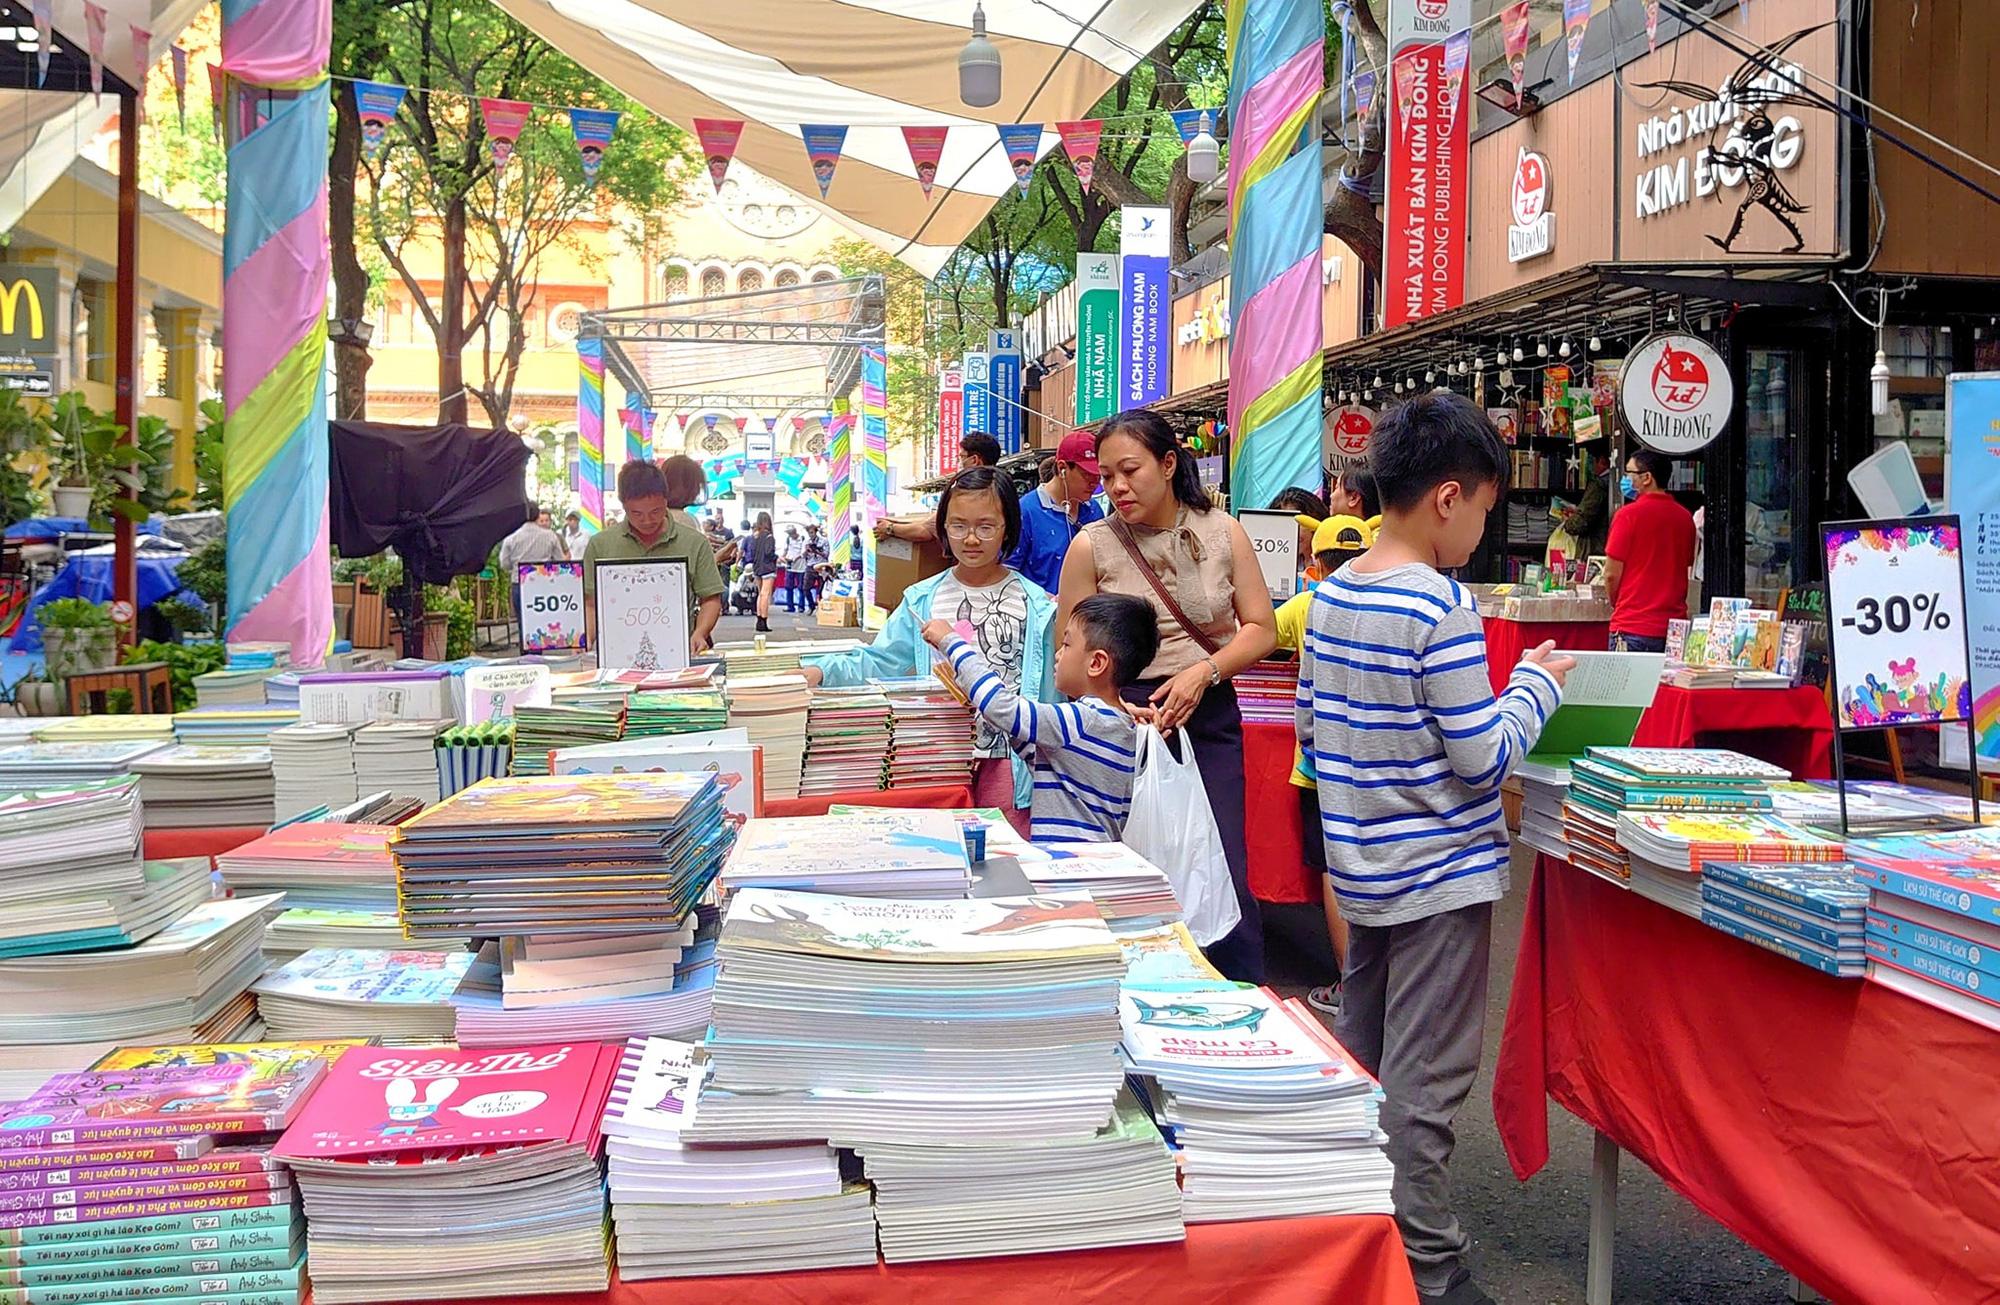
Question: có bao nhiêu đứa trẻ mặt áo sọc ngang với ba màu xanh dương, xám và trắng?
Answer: hai